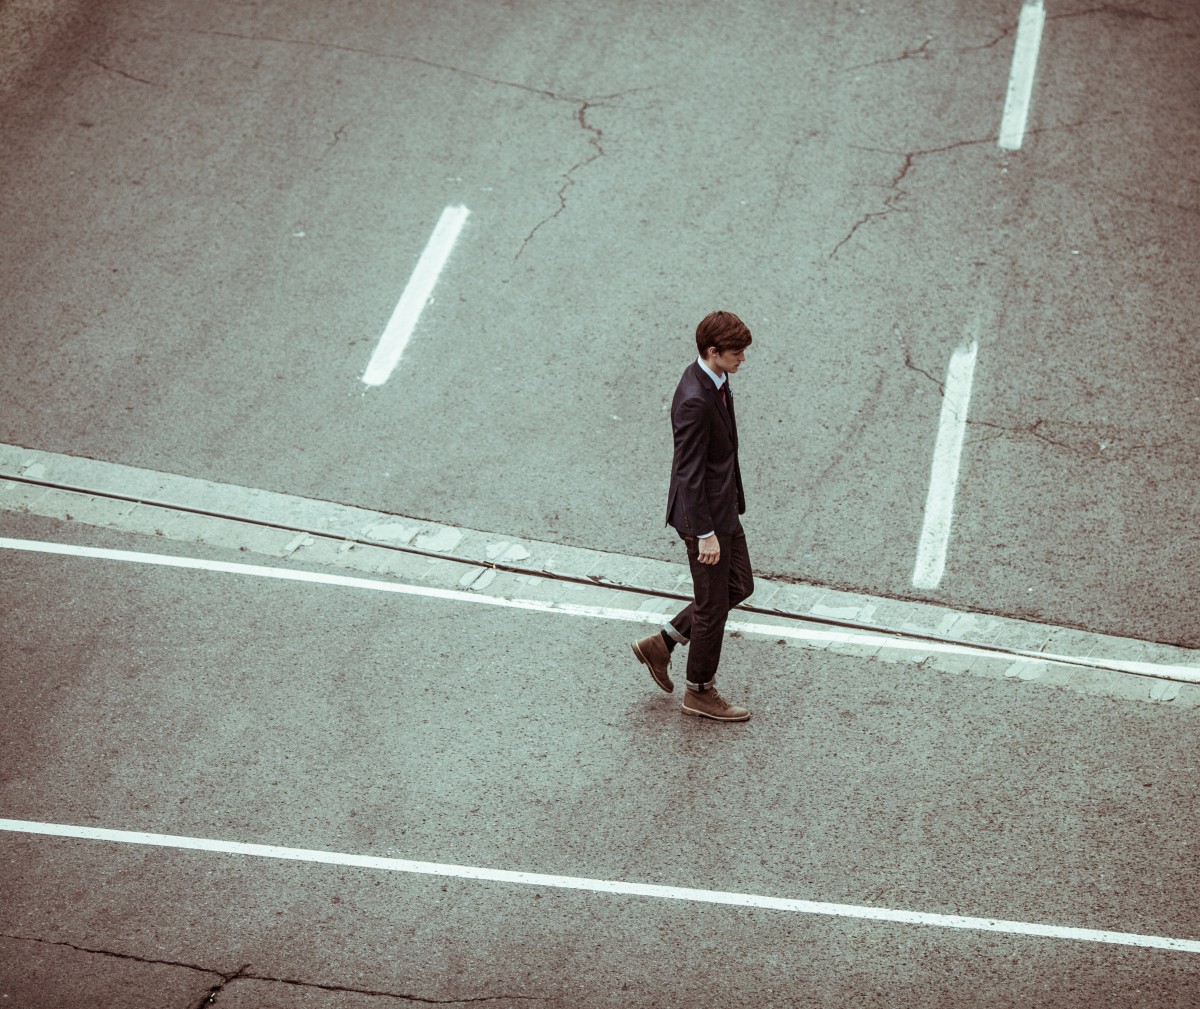
Tags: pedestrian, walking, person, suit, road, white, standing, color, shadow, black, infrastructure, photograph, snapshot, image